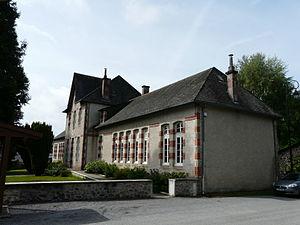
Le bâtiment de la mairie-école de Saint-Étienne-aux-Clos, Corrèze, France.
Saint-Étienne-aux-Clos est une commune française située dans le département de la Corrèze, en région Nouvelle-Aquitaine.